Who's the Man?

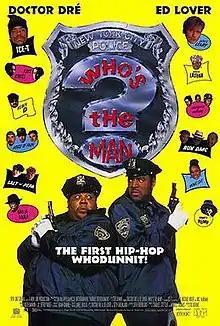
Theatrical release poster

Who's the Man? is a 1993 thriller buddy comedy film directed by Ted Demme in his feature film directing debut. The film stars "Yo! MTV Raps" hosts Doctor Dré (in his film debut) and Ed Lover alongside Ice-T and features cameo appearances from some of the top rap/hip-hop acts of the time.